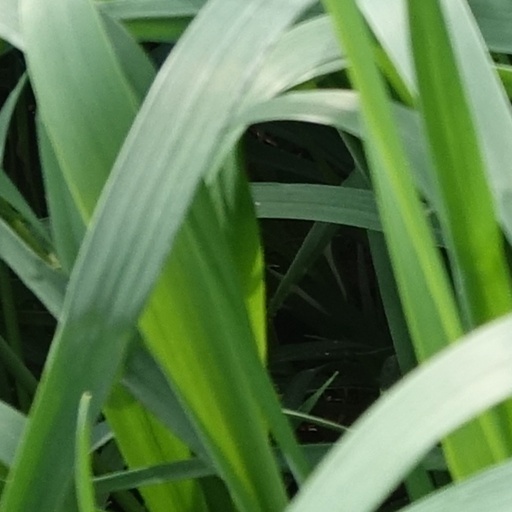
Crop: wheat